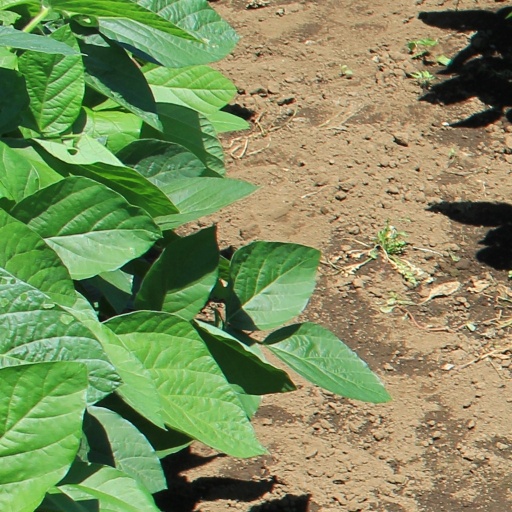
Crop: soybean